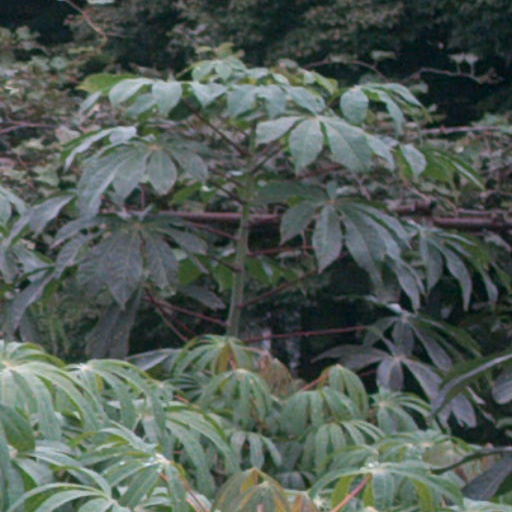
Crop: cassava